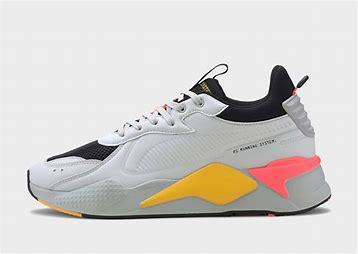
Brand: Puma
Model: Rs